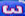
Number: 3